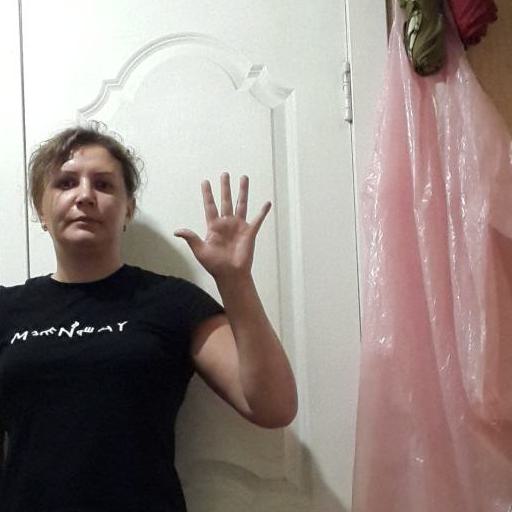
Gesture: palm